Dandong

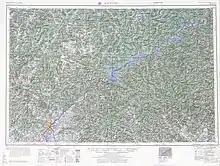
Dandong (labelled as AN-TUNG ) (1954)

Dandong is located on the western border of North Korea and the northwest (right) shore of the Yalu River, facing Sinuiju to the southeast. It is situated on the southeast corner of the Liaodong Peninsula, near the mouth of the Yalu River, which empties into the Korea Bay, which is part of the Yellow Sea. There are of coastline and islands including Dalu Island (lit. "great deer island") and Xiaomai Island (lit. "wheat island").